Veronica Ivy

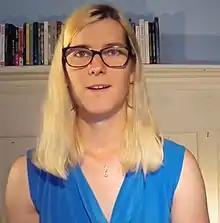
Ivy discussing transgender women in sport on her YouTube channel in 2017

Veronica Ivy (born 1982), formerly Rachel McKinnon, is a Canadian competitive cyclist and transgender rights activist. In 2018, she became the first transgender world track cycling champion by placing first at the UCI Women's Masters Track World Championship for the women's 35–44 age bracket.